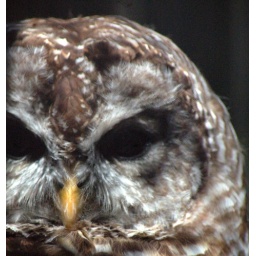
This is a bard owl in a wildlife bird sanctuary; he was hit by a car and has only one wing.